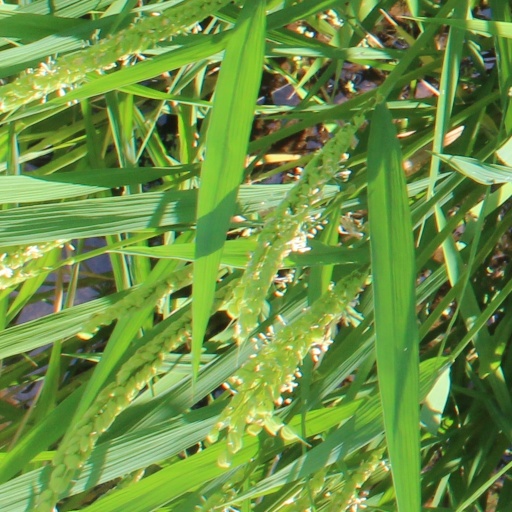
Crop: rice